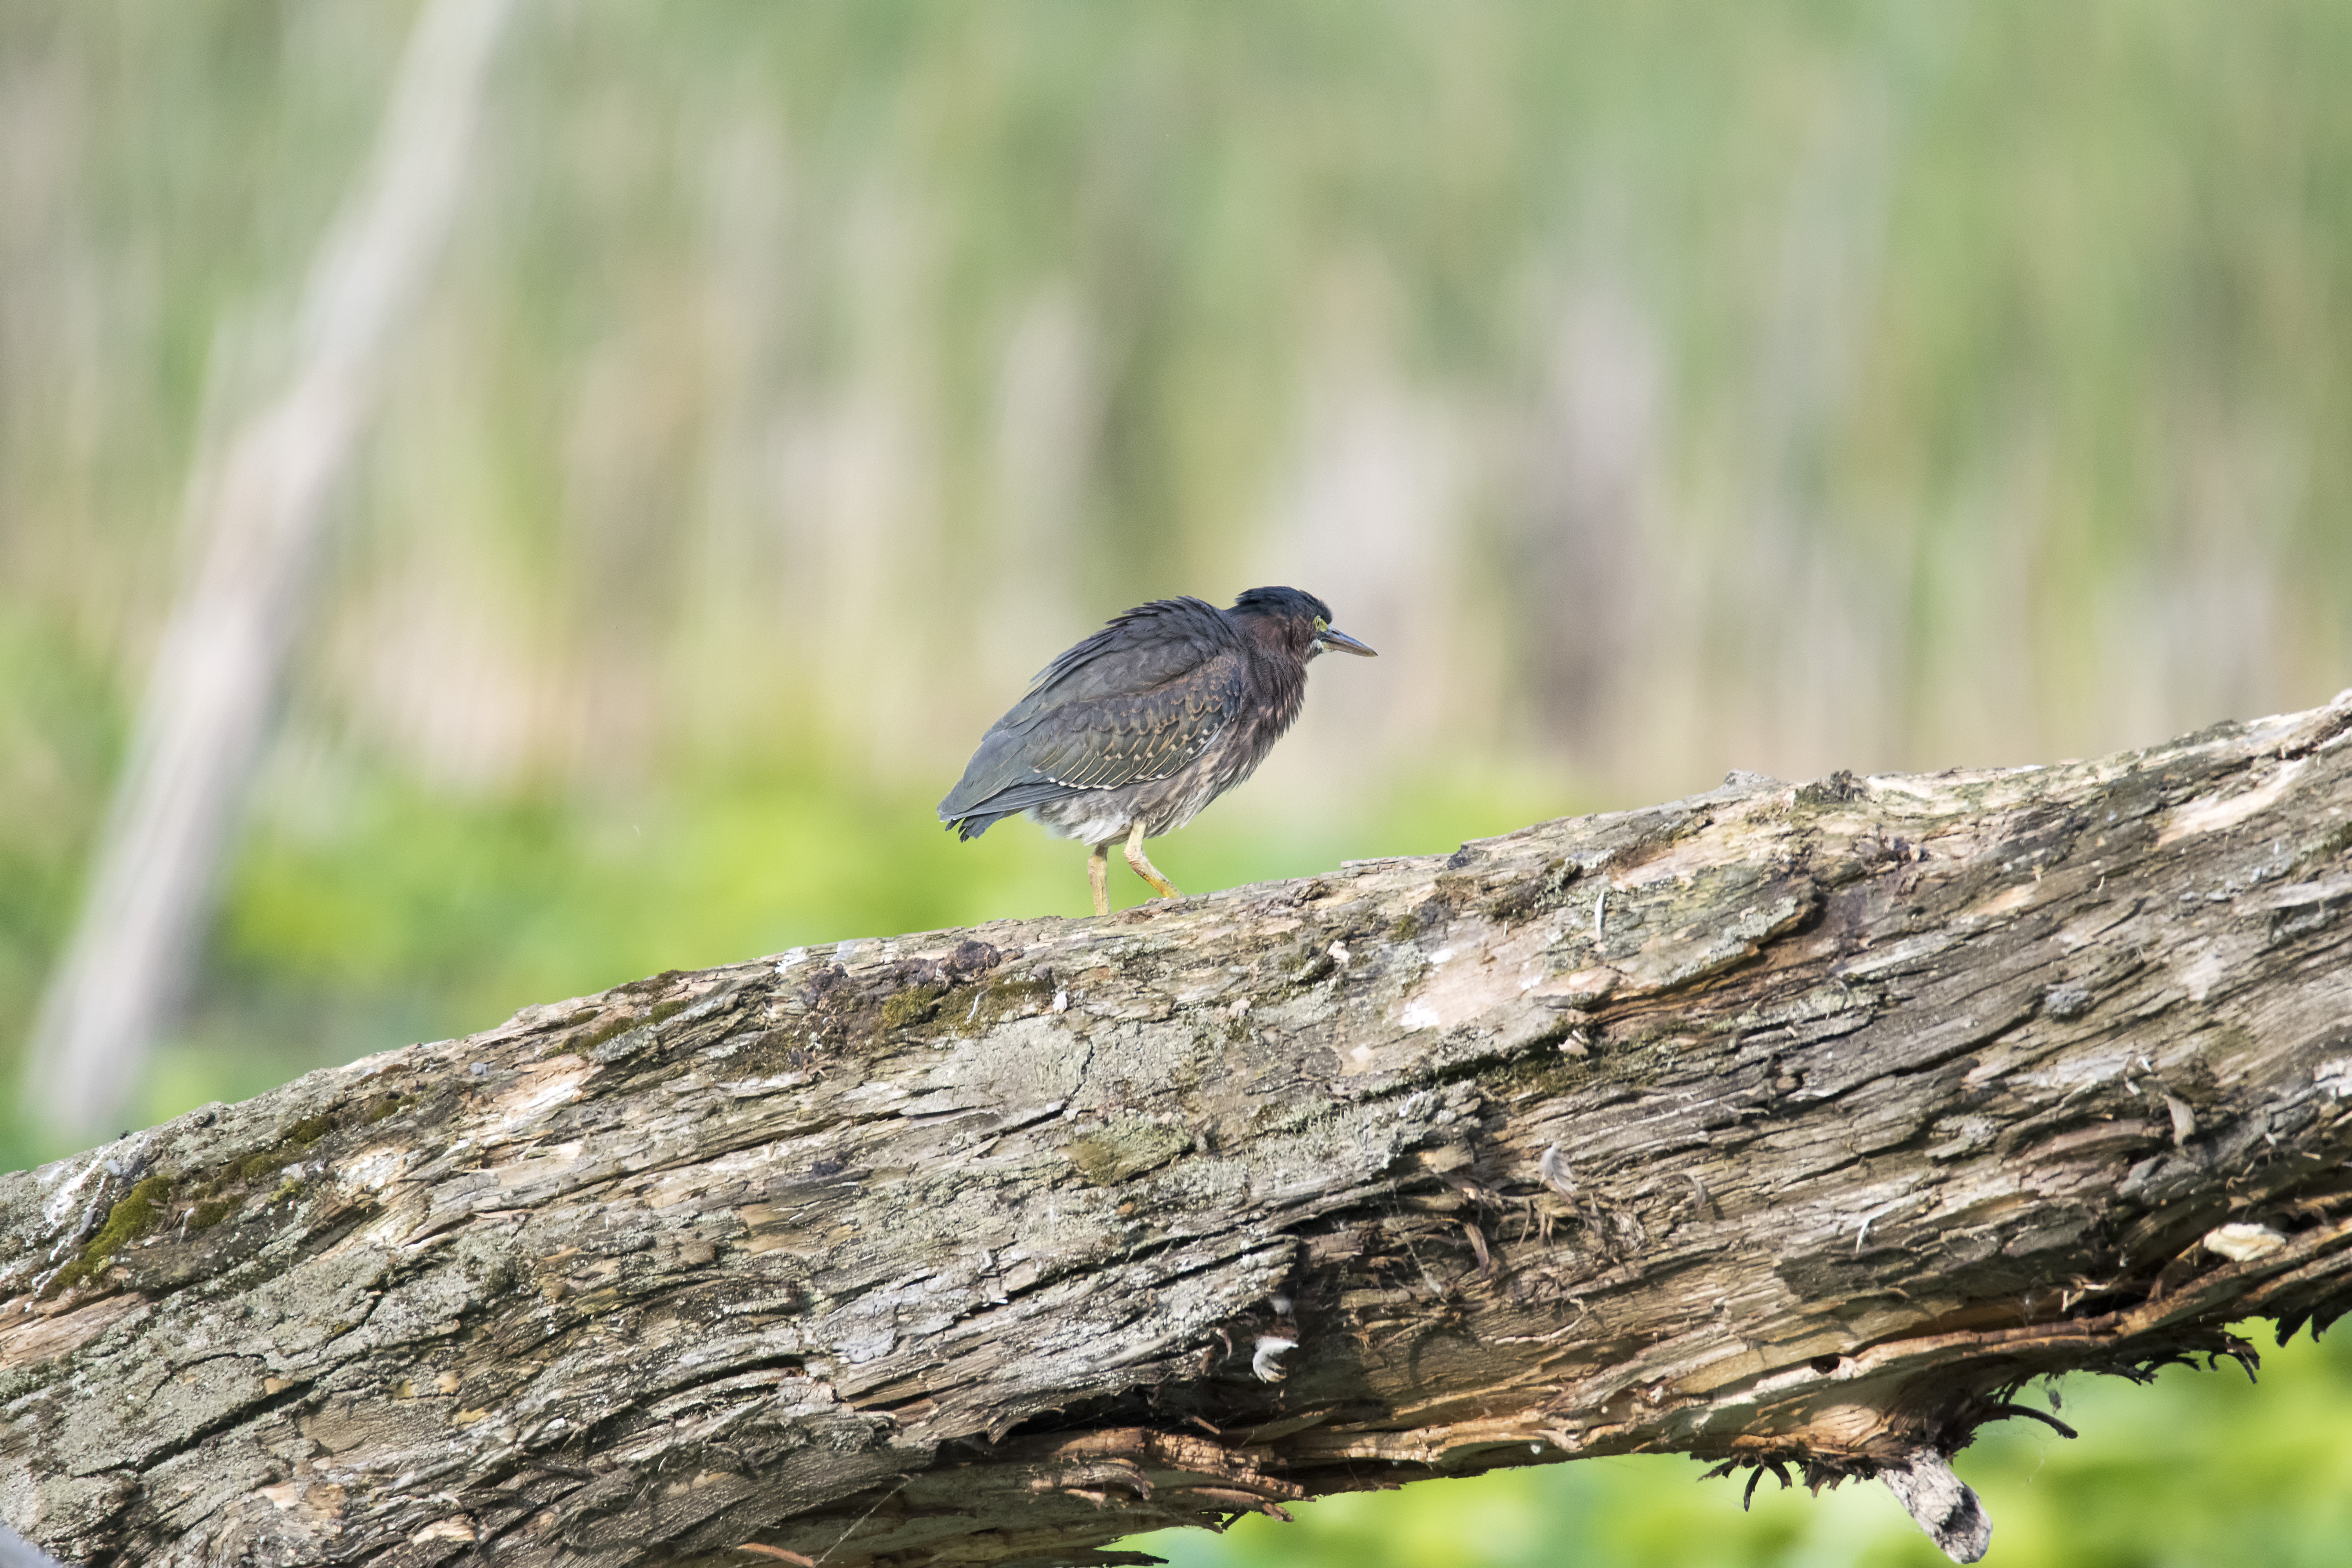
nature, branch, bird, wildlife, green, beak, fauna, canada, vertebrate, vert, quebec, heron, sherbrooke, oiseau, old world flycatcher, perching bird